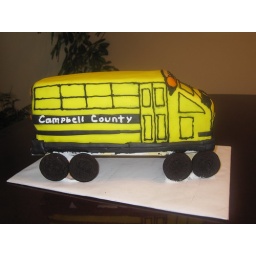
Chocolate chip cake and chocolate cake layered with chocolate filling. Covered in fondant and decorated with white icing.